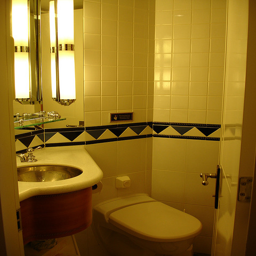
A bathroom that has been decorated in white ceramic tiles.
We are looking through the door of a small bathroom.
A clean looking bathroom is well lit and decorated
a small bathroom with a toilet and a sink.
A white toilet sitting next to a sink in a bathroom.